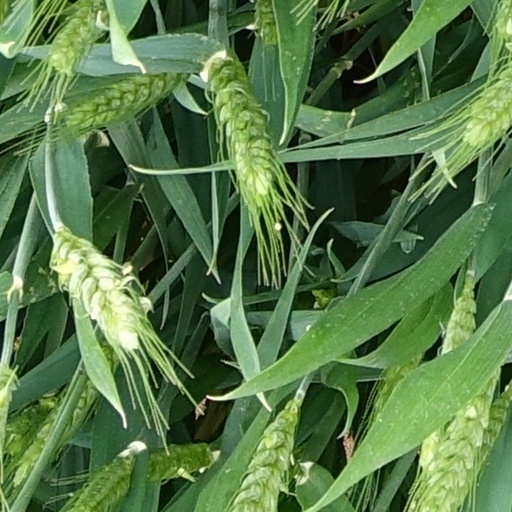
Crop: wheat